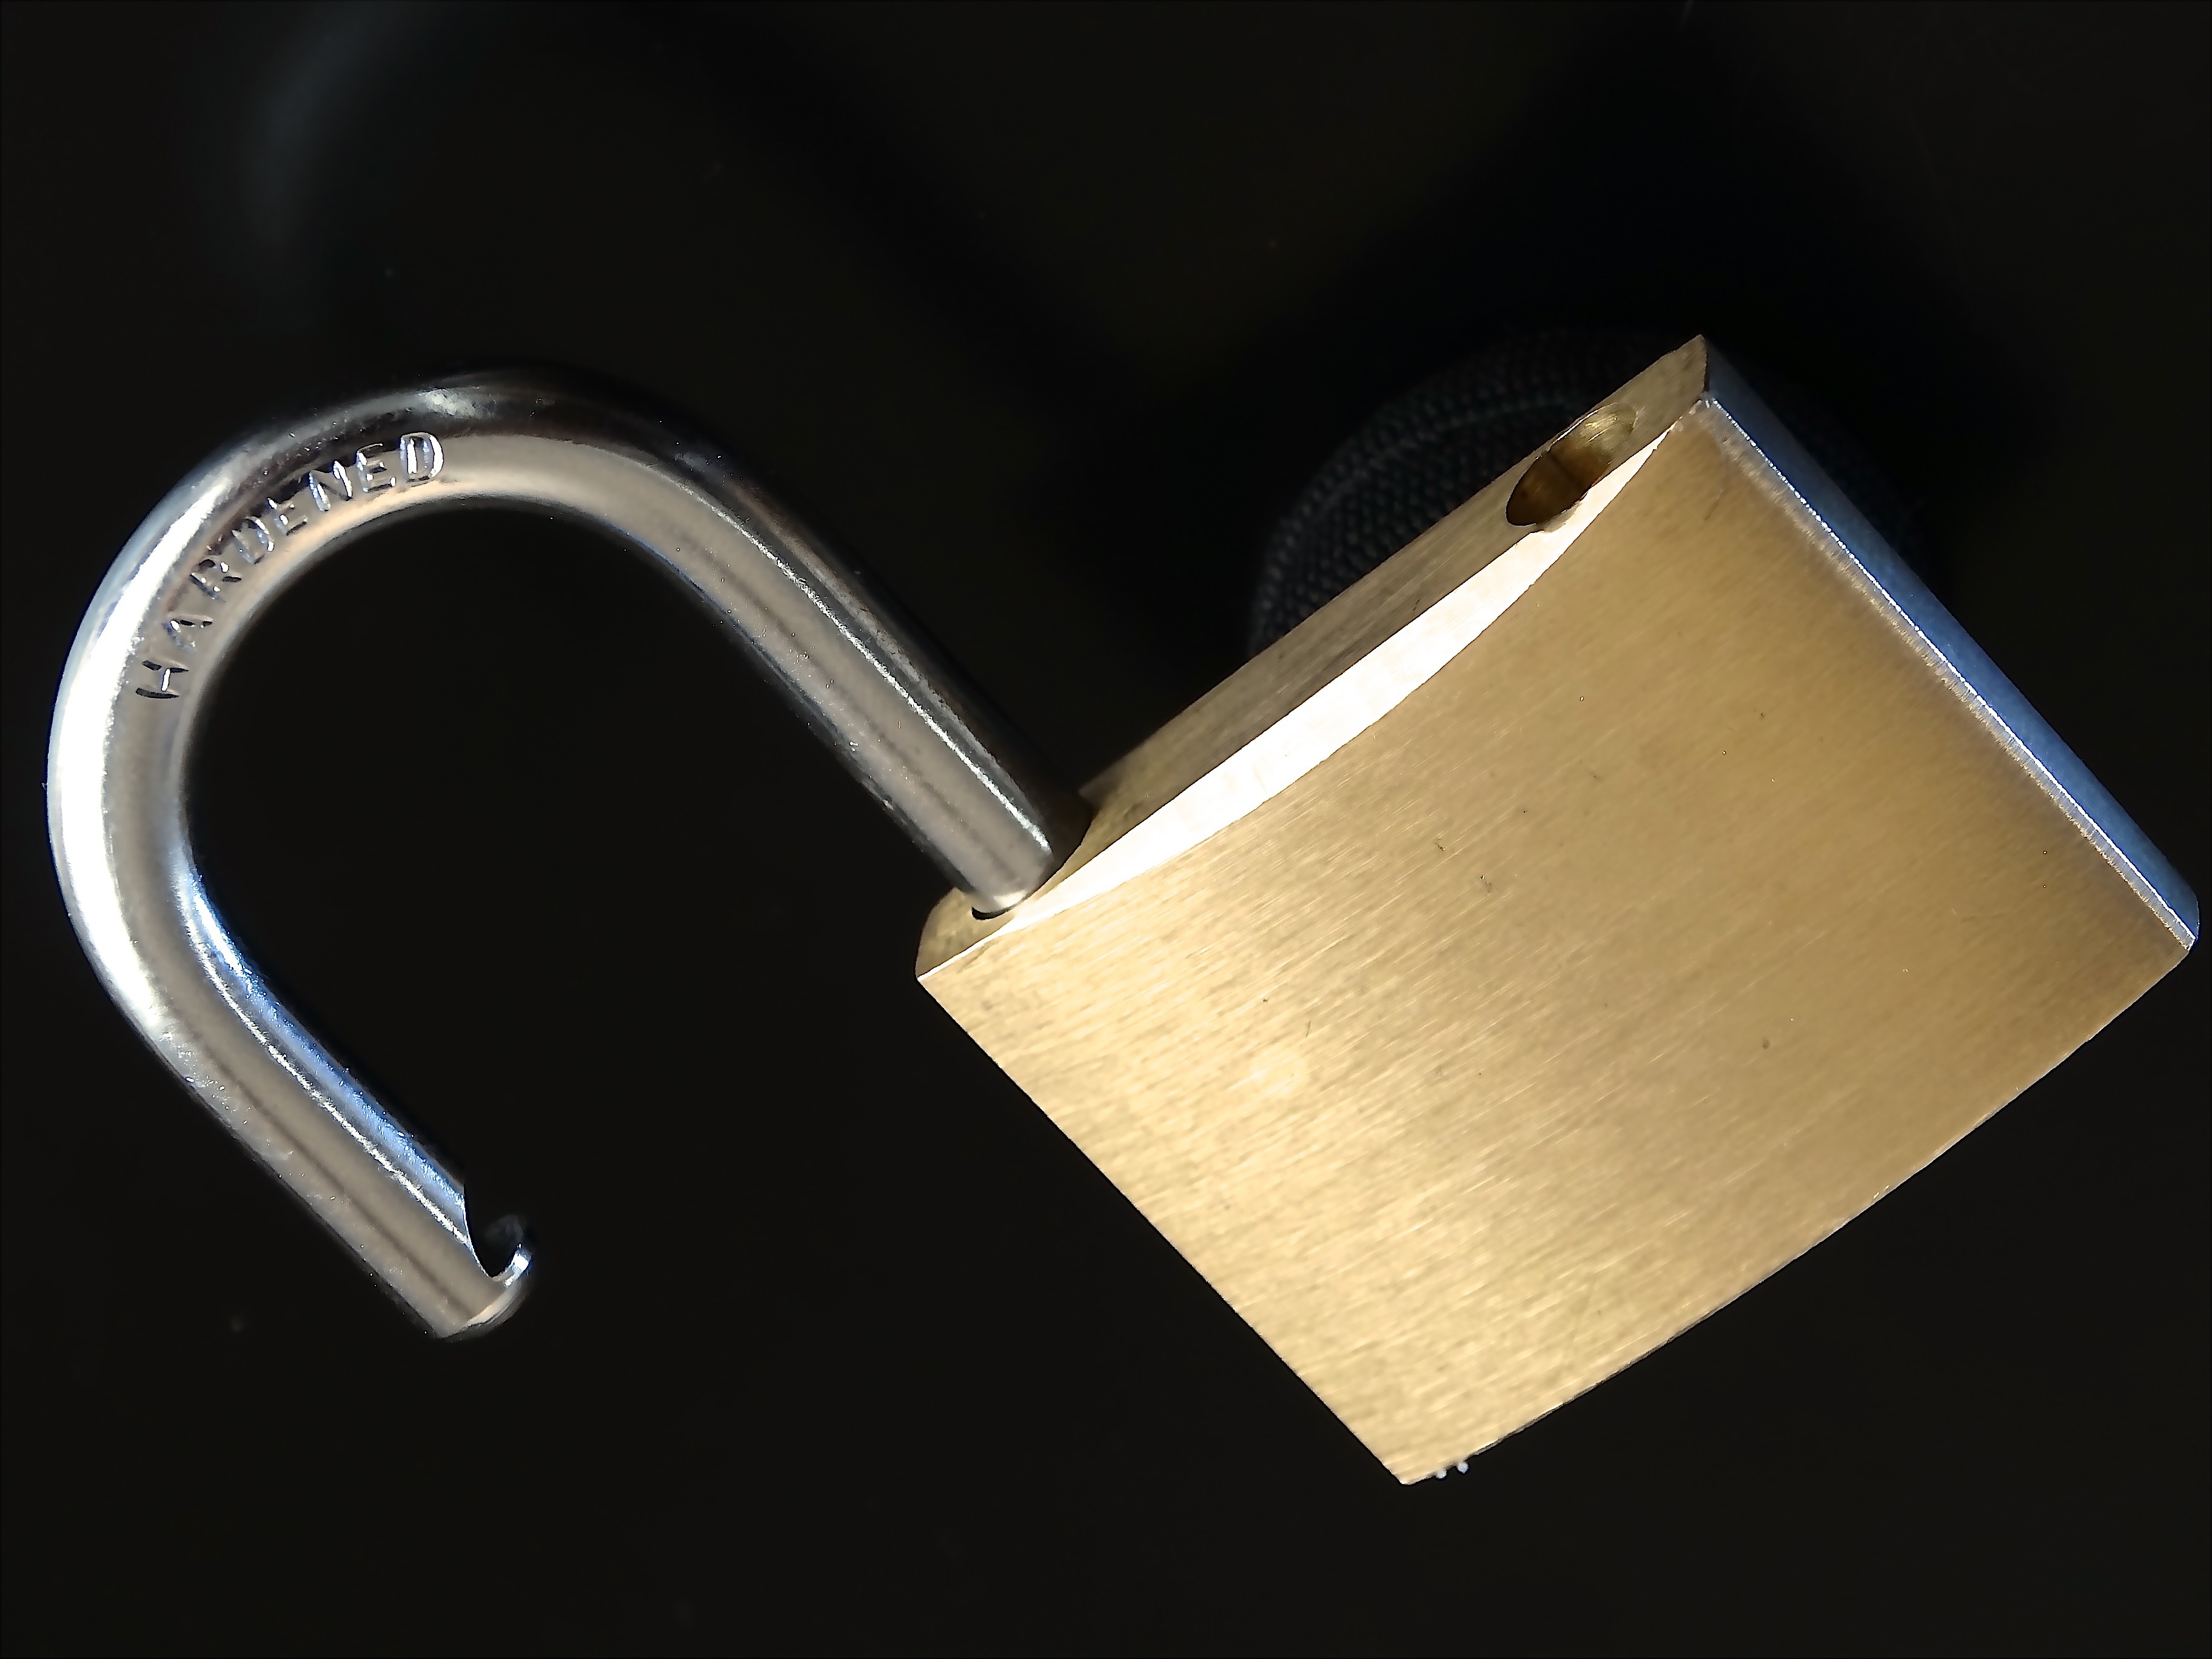
open, golden, metal, castle, lighting, material, padlock, jewellery, brass, silver, shiny, u lock, unsecured, fashion accessory